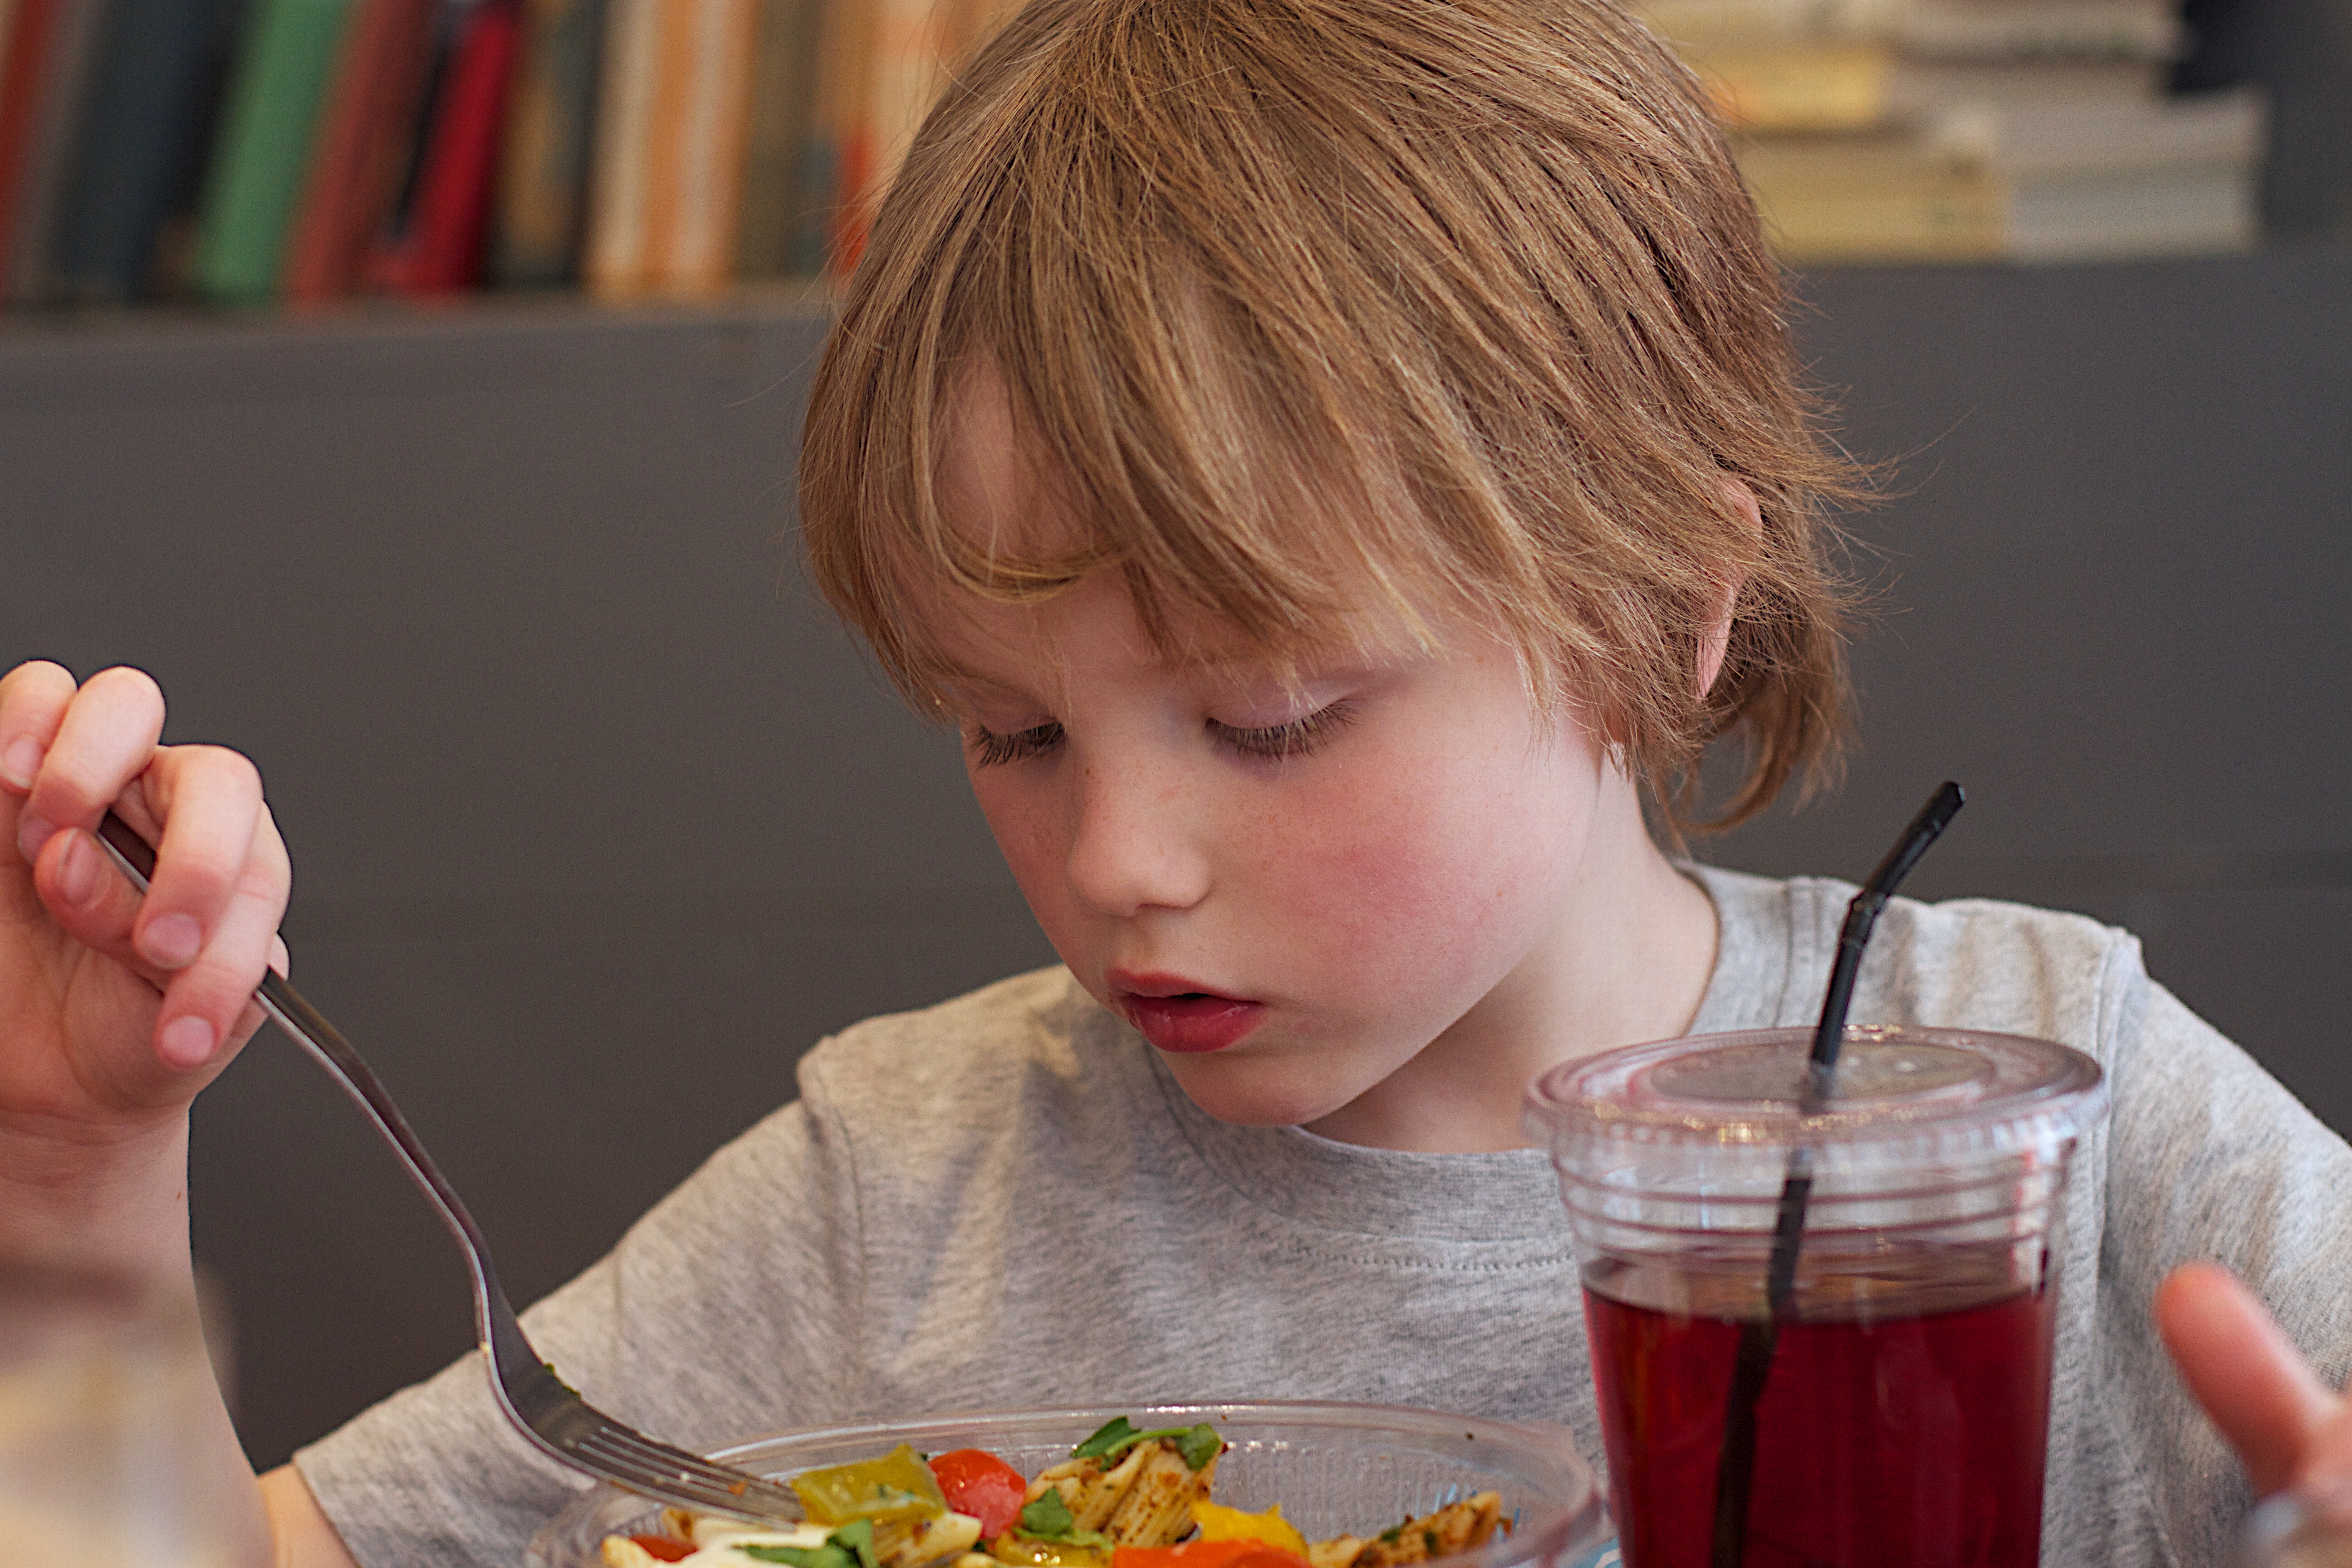
person, people, meal, child, eating, toddler, skin, sweetness, sense, human action